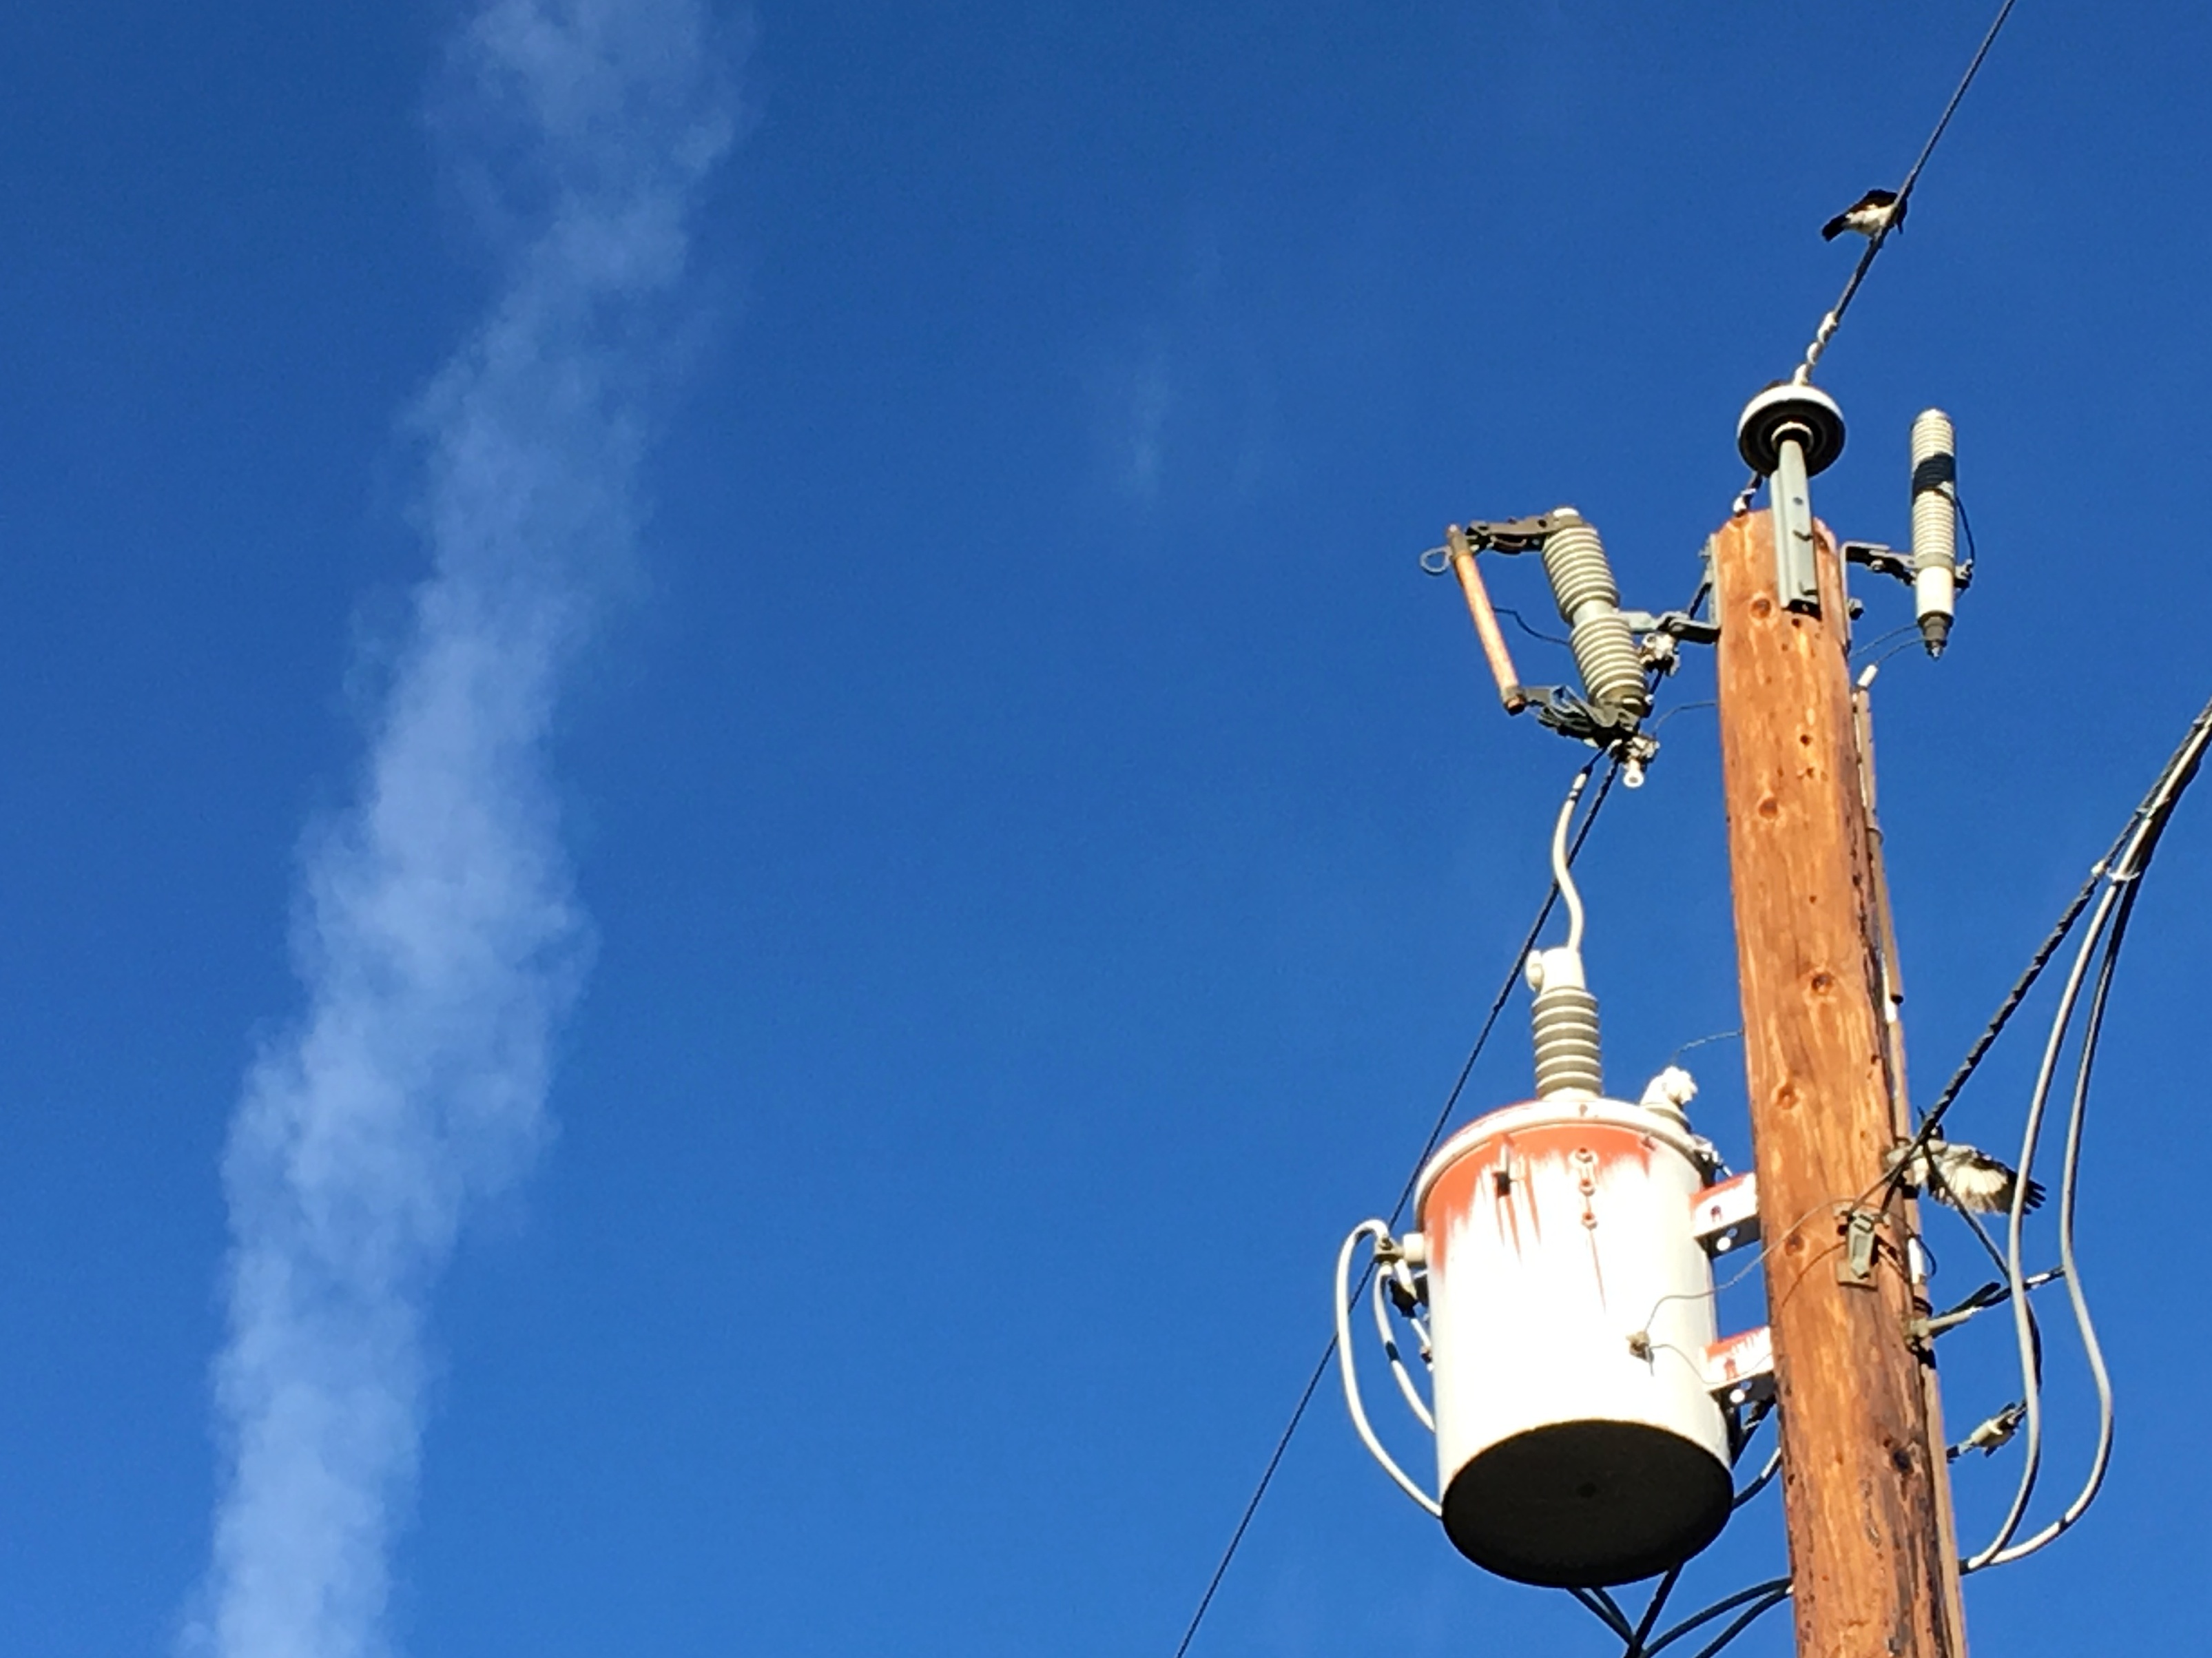
sky, wind, antenna, vehicle, mast, blue, street light, electricity, lighting, atmosphere of earth, electrical supply, electronics accessory